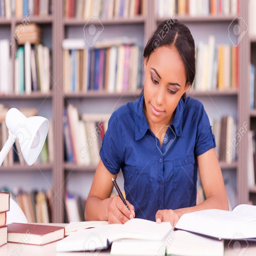
student preparing to the exams .